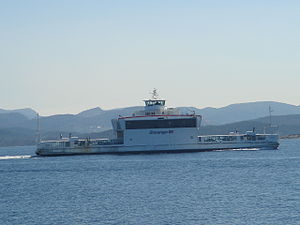
Stavanger / Infrastruktur og transport
MF Stavanger går mellem Stavanger og Tau i Ryfylke
Stavanger er en by og kommune i Rogaland som ligger i det sydvestlige Norge. Stavanger er Norges fjerdestørste bykommune med 132.729 indbyggere og Norges tættest befolkede kommune. Kommunen ligger i Nord-Jæren og udgør sammen med Sandnes, Sola og Randaberg landets tredjestørste byområde med 241.990 indbyggere.